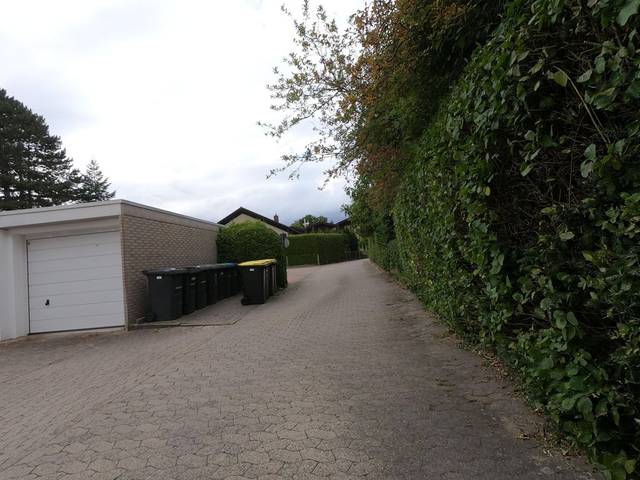
Region: Germany
Coordinates: 52.173, 10.519